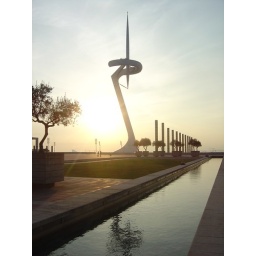
The Olympic Games ground was beautiful. Beyond the water strip is the Torre de Calatrava (sponsored by Telefonica)